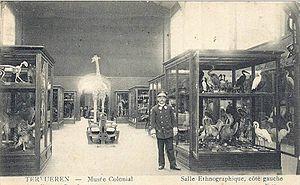
Musée Royal de l'Afrique Centrale (Tervuren) Belgique. Vue ancienne d'une salle du musée (début 20ème siècle). Salle exposant des animaux (présence d'un gardien).